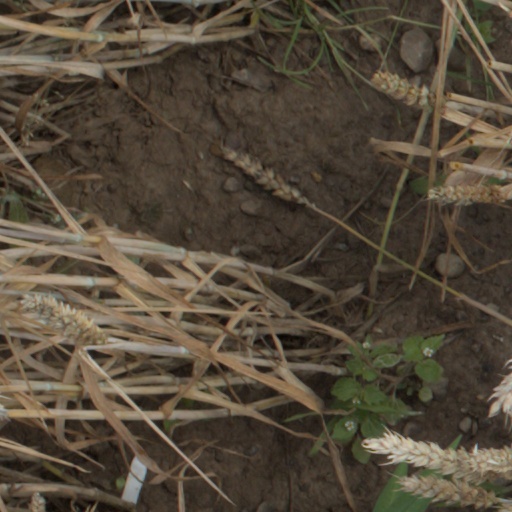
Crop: wheat